Cristian Tănase

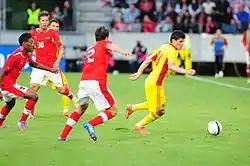
Tănase (in yellow) playing for Romania in a match against Austria, June 2012.

Tănase made his debut for the Romania national team in a 2–1 friendly win over Georgia, on 19 November 2008.